Hastingwood

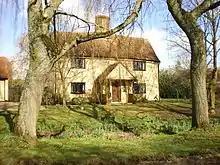
Shonks Farm: One of the old farms in Hastingwood

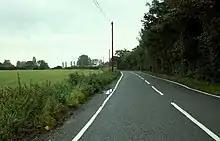
Hastingwood Road approaching the village from the Rainbow and Dove

The village served as Oliver Cromwell's armoury during the English Civil War in 1645. Hastingwood has large flint deposits which were utilised in the production of weaponry and armour. During this period the main estate of Paris Hall was rebuilt (1600).